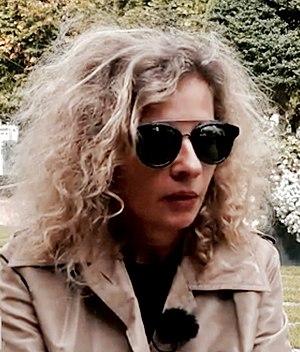
Eva Ionesco, née le 18 juillet 1965 à Paris, est une actrice et réalisatrice française.